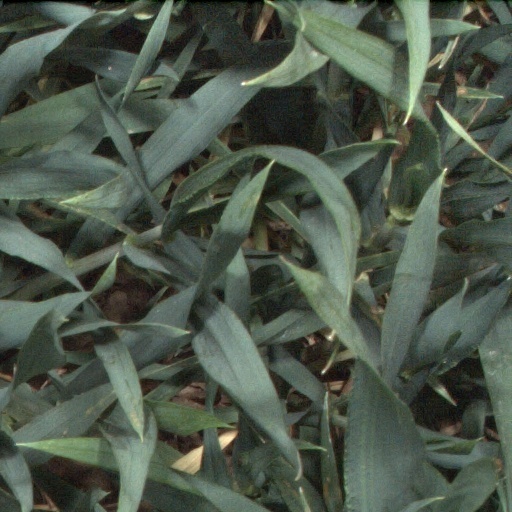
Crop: wheat